Cleveland Monsters

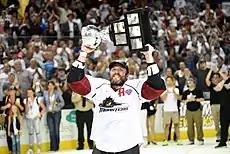
Monsters with the Calder Cup in 2016

On April 17, 2015, the Monsters announced the signing of a multi-year agreement to become the AHL affiliate for the Columbus Blue Jackets, which took effect in the 2015–16 season. The multi-season affiliation was extended in 2019.